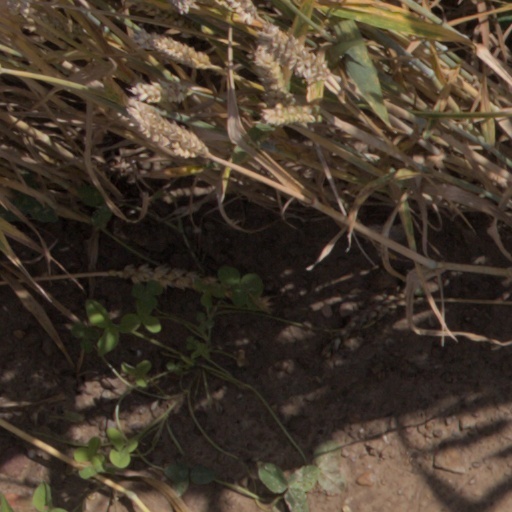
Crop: wheat